Thomas P. Meek

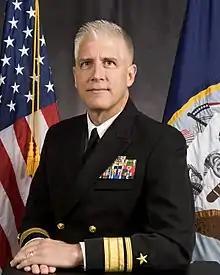
Rear Admiral Thomas Meek

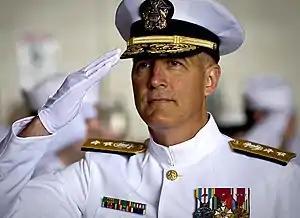
Rear Adm. Tom Meek in 2010

Thomas Paul "Tom" Meek was a United States Navy officer for 31 years, retiring at the rank of two-star Rear Admiral.